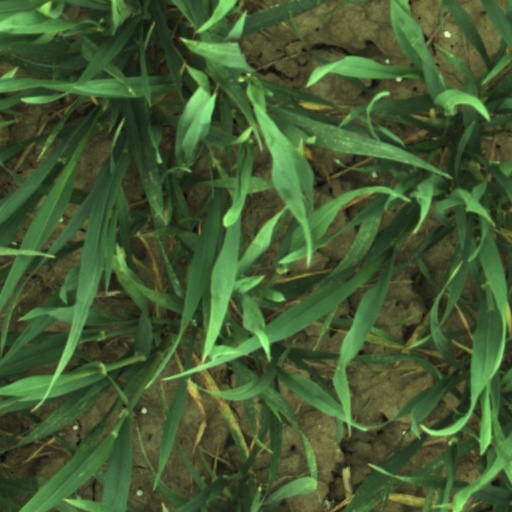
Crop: wheat